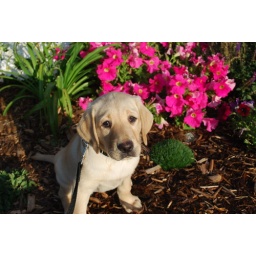
Yellow Lab puppy Petunia sitting in a flower bed. Submitted by Colette Worcester.